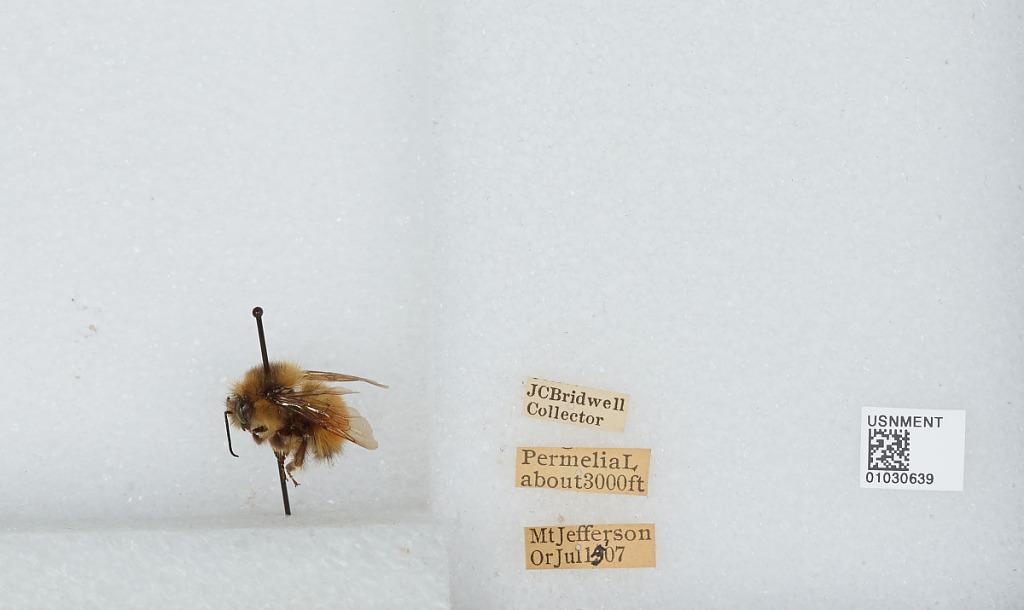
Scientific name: Bombus (Pyrobombus) melanopygus Nylander
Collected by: J. Bridwell
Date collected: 1907-7-15
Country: United States
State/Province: Oregon
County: Linn
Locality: Mount Jefferson, Pamelia Lake
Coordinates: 44.6517, -121.845